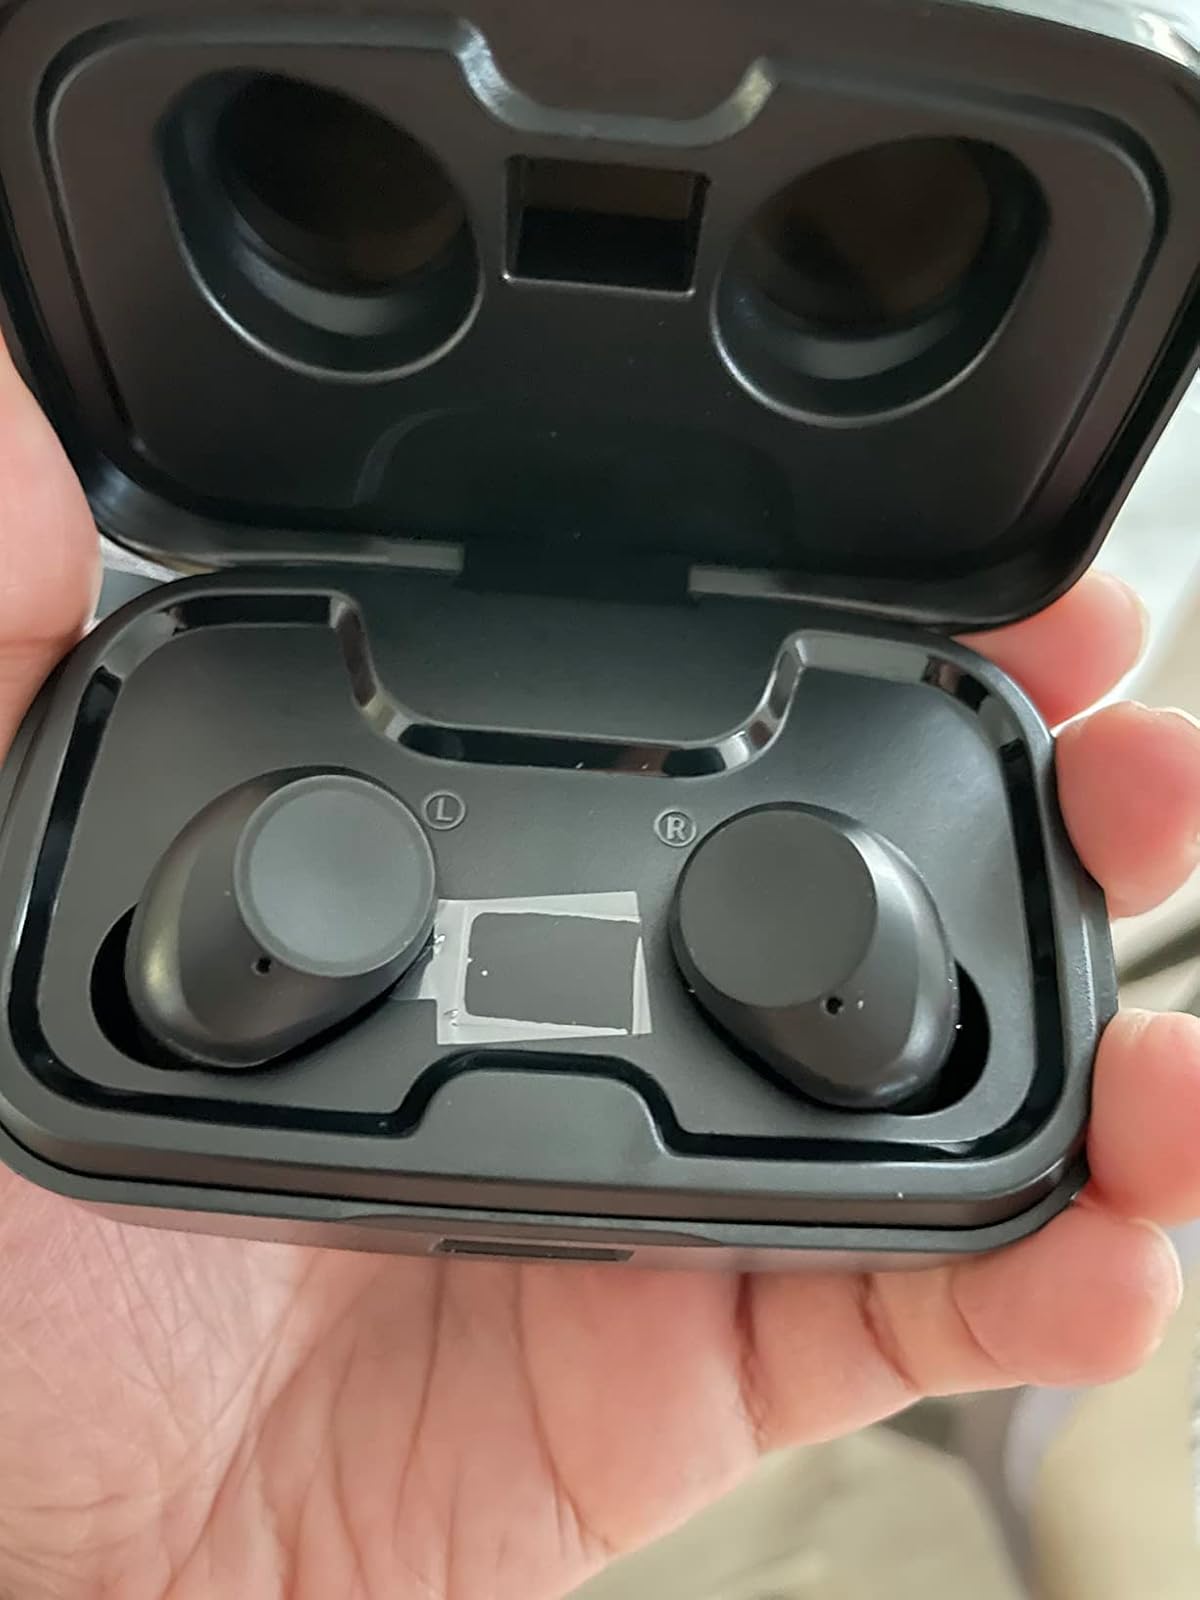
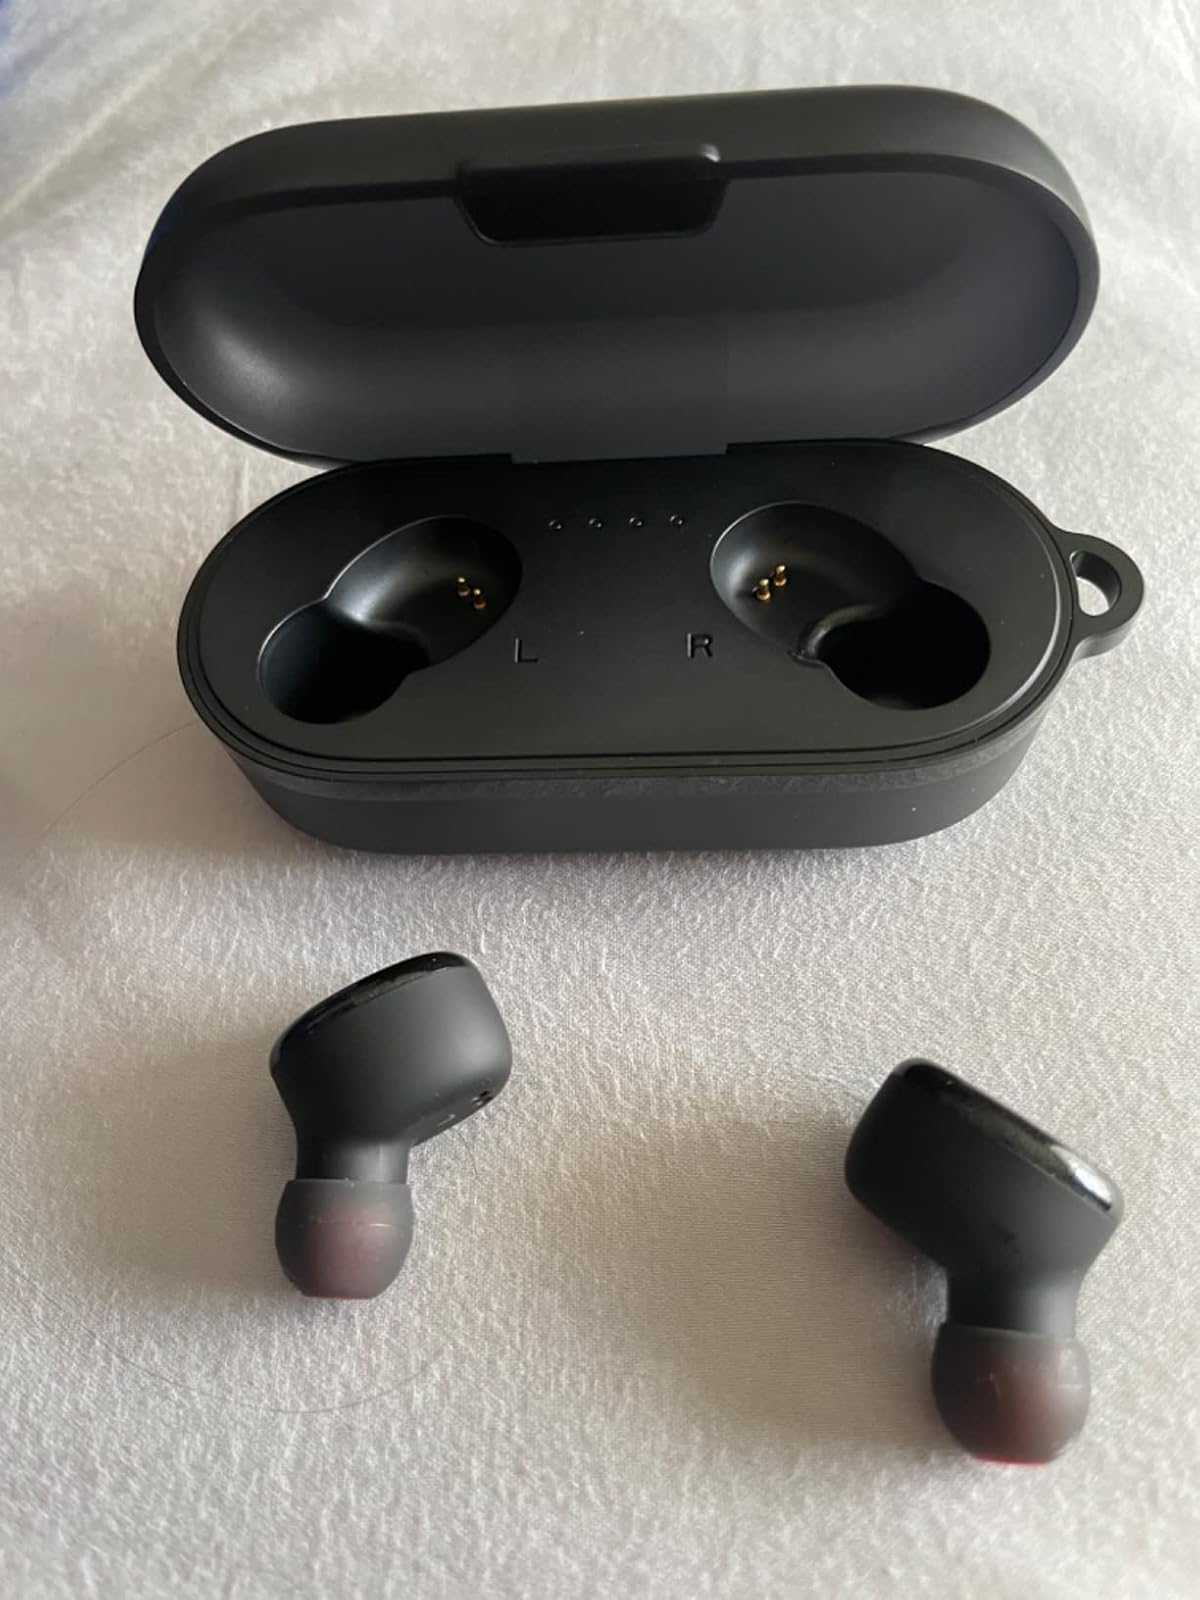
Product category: earbuds
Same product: no